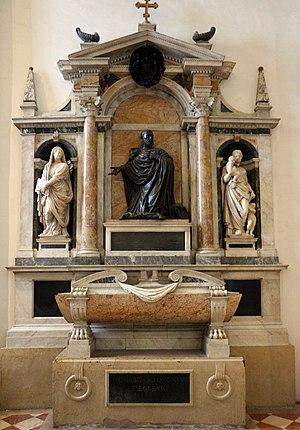
Loreto, francisé en Lorette, est une commune italienne de 12 810 habitants, située dans la province d'Ancône, dans la région Marches, en Italie centrale